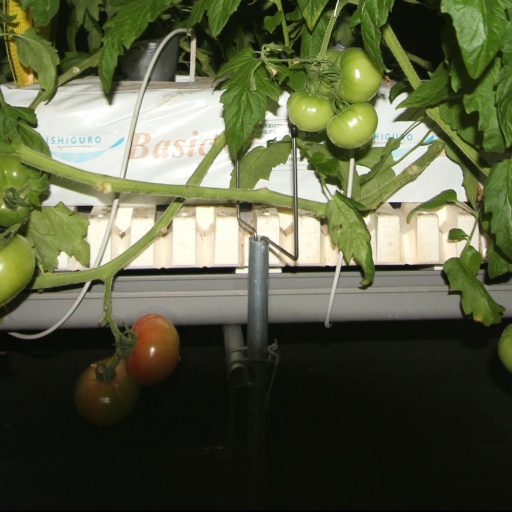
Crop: tomato